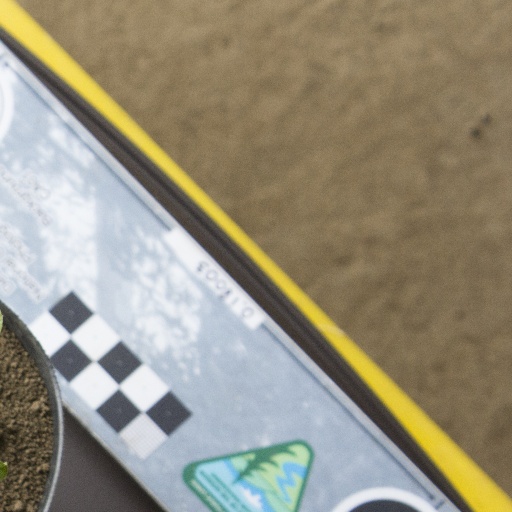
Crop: soybean